Richard Brodie (footballer)

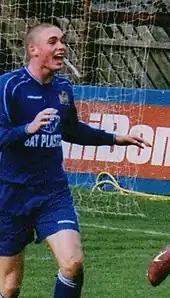
Brodie celebrates a goal with Newcastle Benfield in 2006

Brodie moved to Northern League Division One club Newcastle Benfield in the summer of 2006 and became a popular player at the club. This move came after impressing Benfield manager Paul Baker in a match between the teams, in which Brodie impressed with his physicality. While playing semi-professionally, Brodie took a part-time apprenticeship in joinery and later worked as a full-time joiner. He scored the first goal for Benfield in a friendly against Newcastle United in September, which finished as a 4–3 defeat. Brodie scored the second goal in a 2–0 victory over Cammell Laird with a free kick from 25 yards. He helped Benfield to victory in an FA Vase tie against Castle Vale in December by scoring their second goal in a 2–0 victory, which set up a fifth-round tie against Truro City. He was taken on trial by Premier League team Bolton Wanderers and he played for them in a juniors tournament in France, which ended unsuccessfully after he was played out of position at centre-back. He scored 3 goals in 11 league appearances for Benfield.